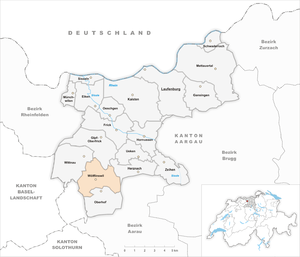
Wölflinswil est une commune suisse du canton d'Argovie, située dans le district de Laufenburg.